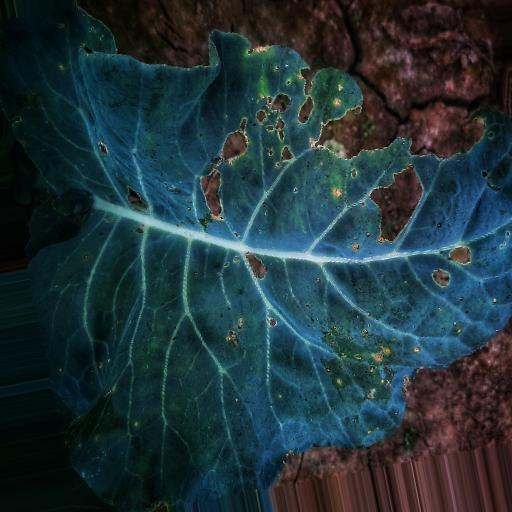
Label: Black Rot